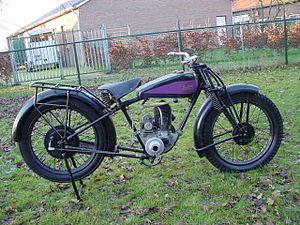
Ixion est un fabricant français disparu de moteurs. La mise en œuvre principale et le succès commercial ont été les motocyclettes.